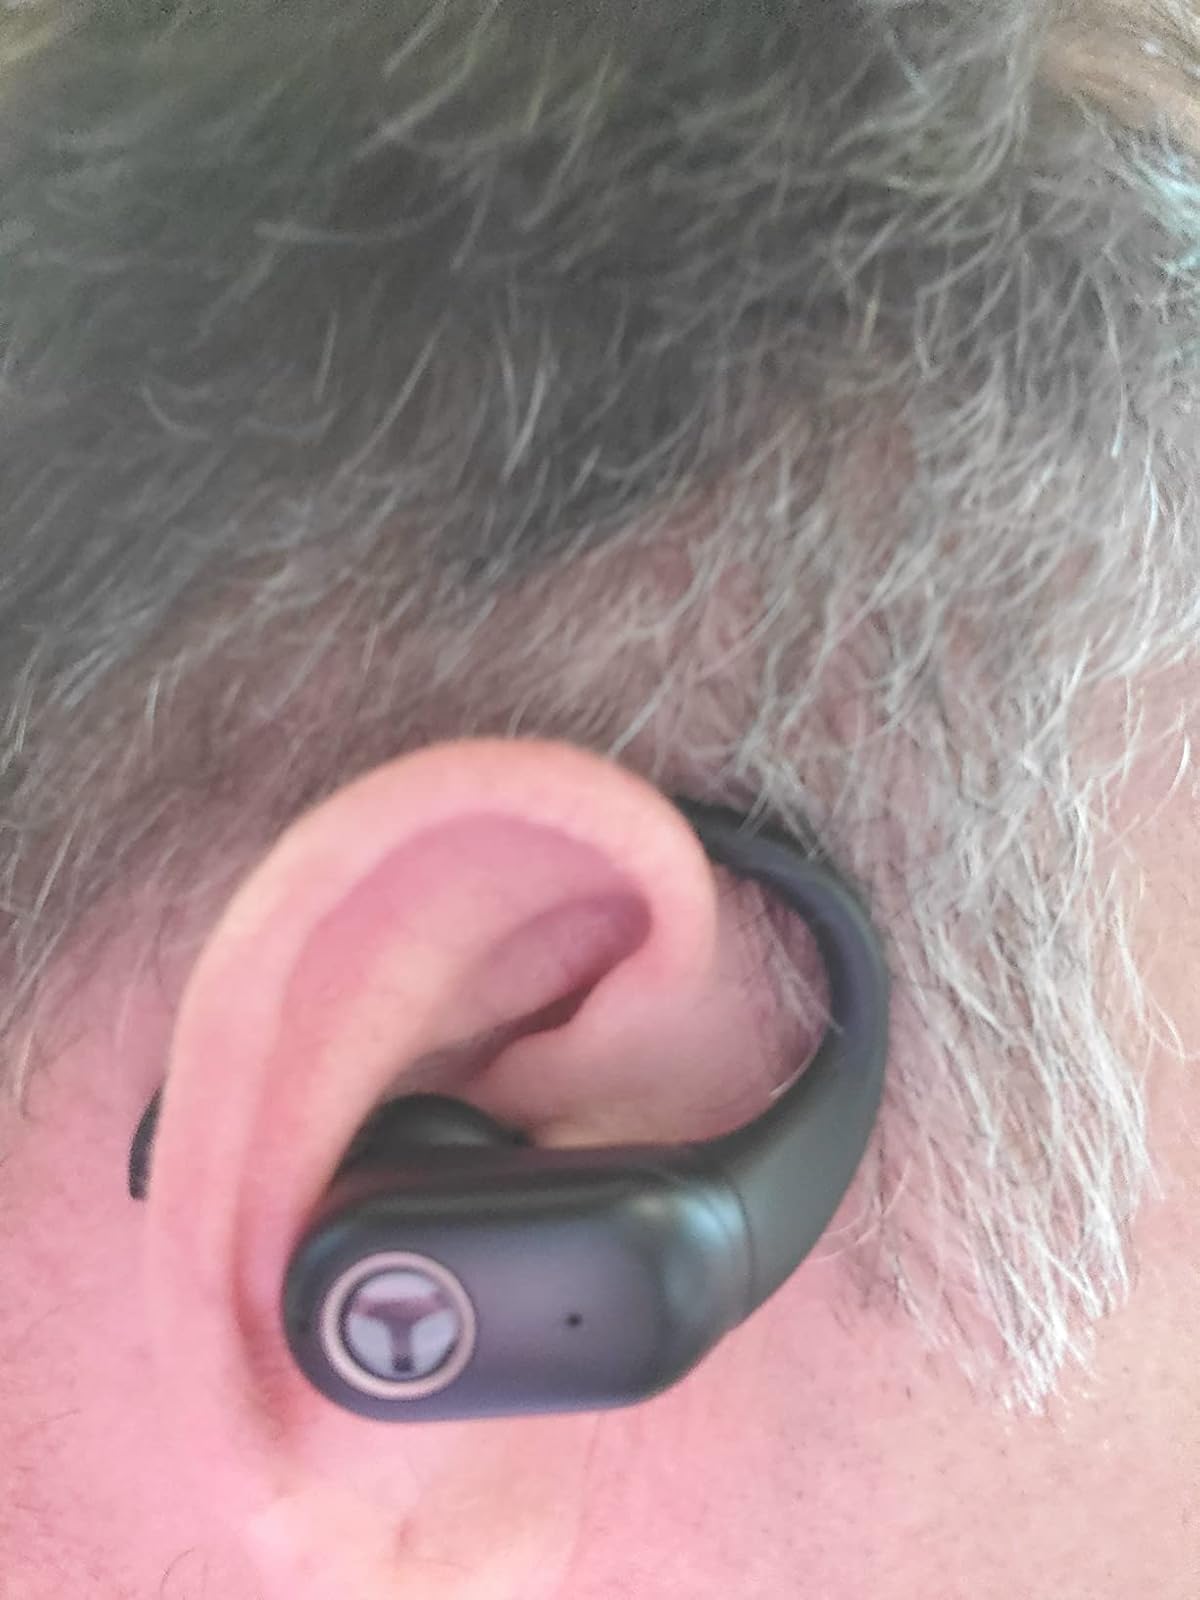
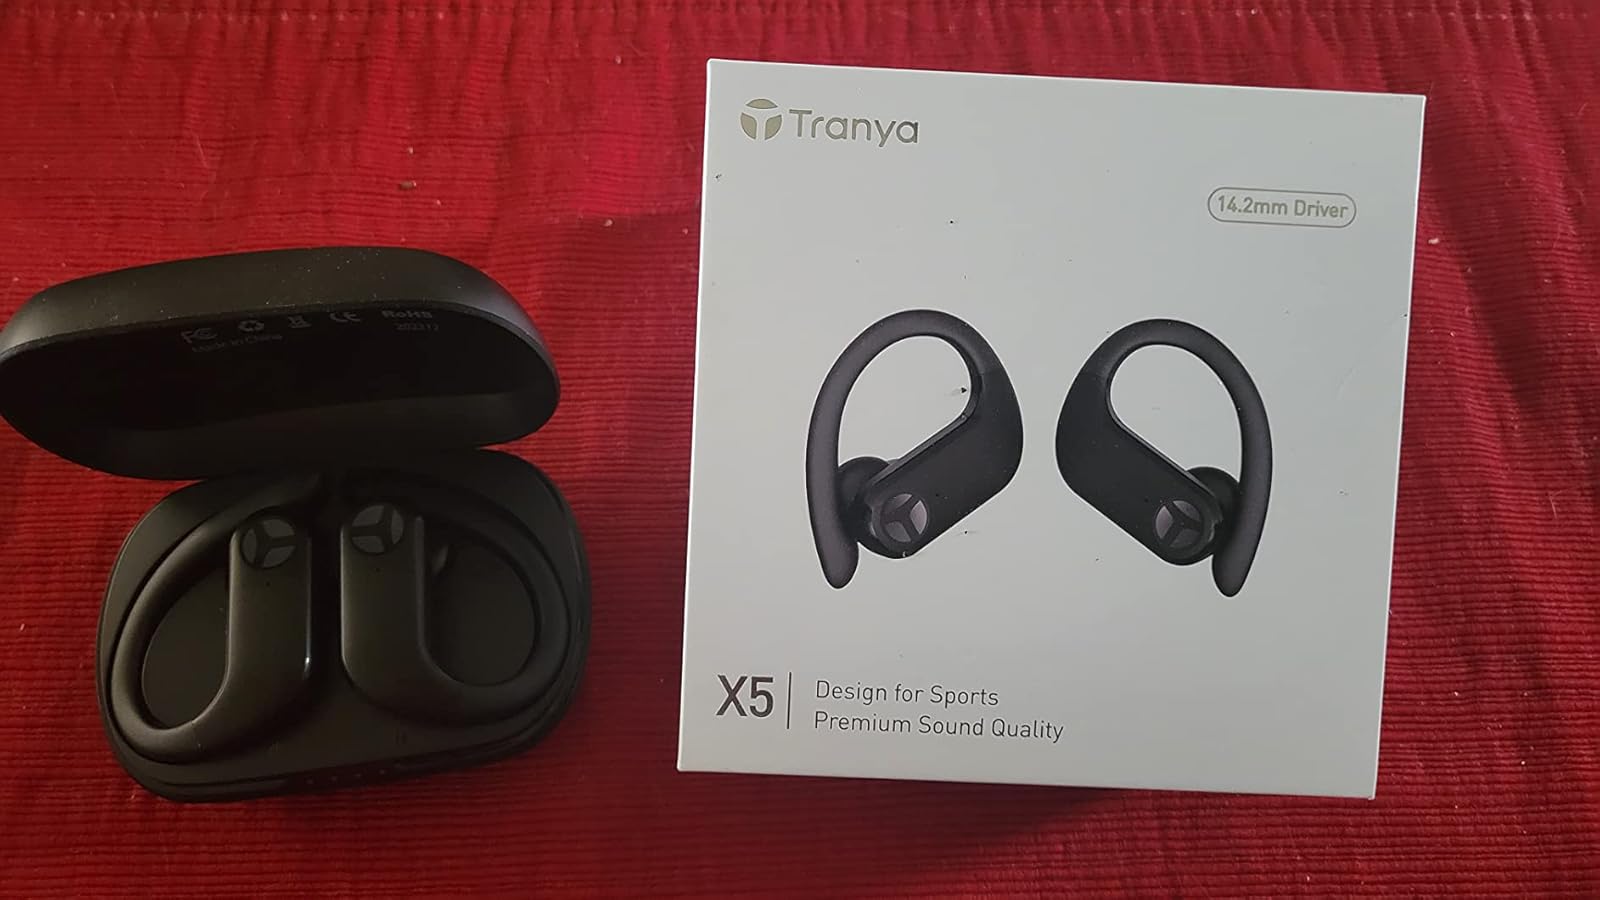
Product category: earbuds
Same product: no